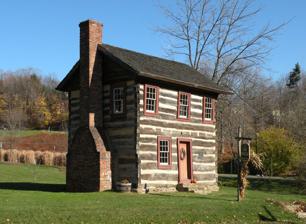
Building: Fulton Log House
Country: United States of America
Year built: 1839
Historic house in Pennsylvania, United States United States historic place Fulton Log House U.S. National Register of Historic Places Show map of Pennsylvania Show map of the United States Location Southwest of Pittsburgh on Clifton–Bridgeville Road off U.S. Route 19 , Upper St. Clair Township, Pennsylvania , USA Coordinates 40°19′58.8″N 80°4′14.36″W / 40.333000°N 80.0706556°W / 40.333000; -80.0706556 Built circa 1830 NRHP reference No. 75001610 Added to NRHP December 6, 1975 The Fulton Log House in Upper St. Clair Township, Pennsylvania , was built circa 1830.  The log house was listed on the National Register of Historic Places on December 6, 1975. Alexander Gilfillan settled in Upper St. Clair Township in the late 1760s and eventually owned 413 acres. About 1830, he or his son, John, built houses for his workers including four or five log houses, with only one surviving to the present. This house remained in the Gilfillan Family until 1899. James E. and Emily Fulton bought the house in 1923 as a summer home.  Their son James Grove Fulton was a lifelong bachelor and served in the U.S. Congress from 1945 to 1971.  His estate sold the house to Upper St. Clair Township in 1972. The 1830 Log House Association restored the house and now uses it for educational purposes. References